Microform

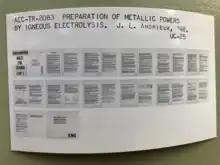
A microcard of a translation published by the US Government in the Atomic Energy Commission technical translation report series; card from the MIT Libraries

Micro-opaques are opaque, non-reversed formats and require specialized readers that projects them using reflected light. Few companies manufactured them, two of the most famous are Microcard Editions Inc.(Microcard®) and Readex Corporation(Microprint®), whose product names became synonymous with the medium. They were invented in 1948 by Fremont Rider and described in his book, "The Scholar and the Future of the Research Library".